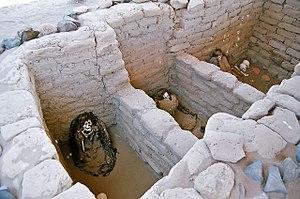
La civilisation Nazca est une culture pré-colombienne du sud du Pérou qui se développa entre 200 av.J-C et 600 ap.J-C. Elle est surtout connue pour ses géoglyphes, d’immenses lignes et figures tracées dans le désert proche de la ville actuelle de Nazca, ses aqueducs et par ses céramiques polychromes à motifs zoomorphes.